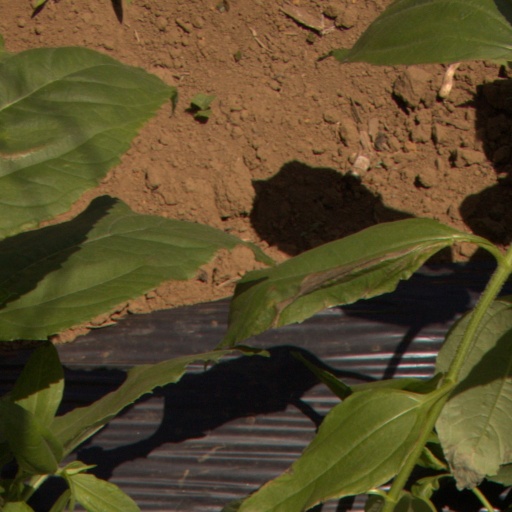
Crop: Jerusalem artichoke